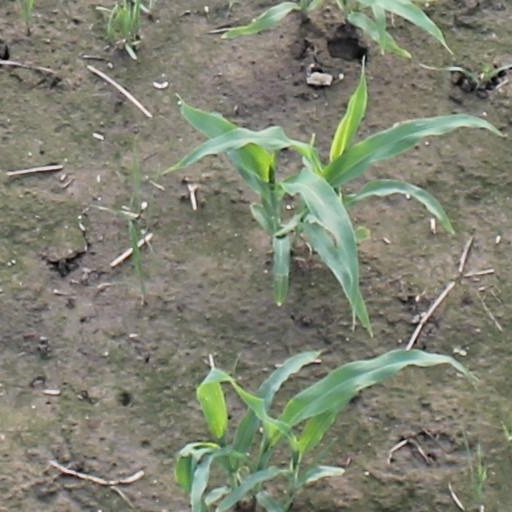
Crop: maize; corn